Columbus, Georgia

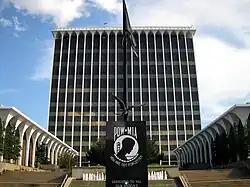
Columbus Consolidated Government Center

From the 1960s through the 1980s, the subsidized construction of highways and suburbs resulted in drawing off the middle and upper classes, with urban blight, white flight, and prostitution in much of downtown Columbus and adjacent neighborhoods. Early efforts to halt the gradual deterioration of downtown began with the saving and restoration of the Springer Opera House in 1965. It was designated as the State Theatre of Georgia, helping spark a movement to preserve the city's history. This effort has documented and preserved various historic districts in and around downtown.